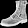
Label: Ankle boot